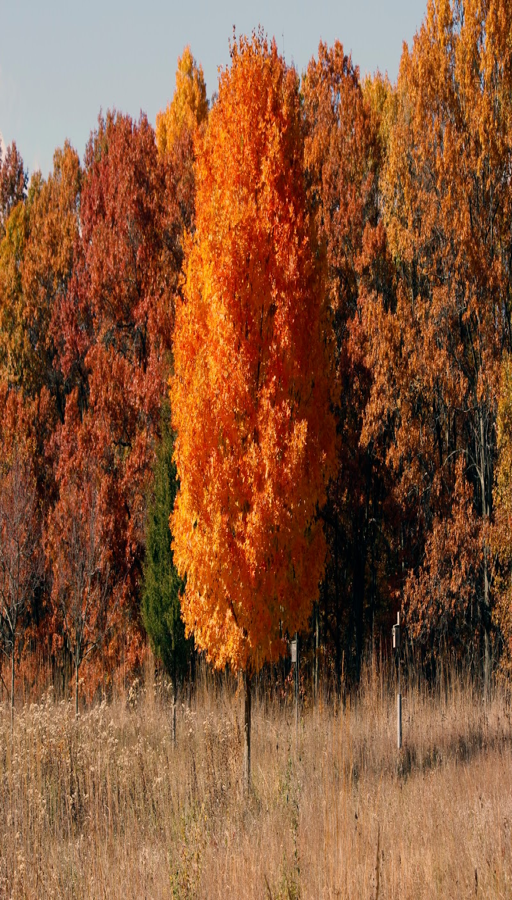
an orange tree standing out from the rest around it .